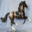
Label: horse